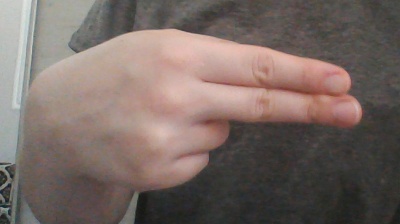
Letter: ain